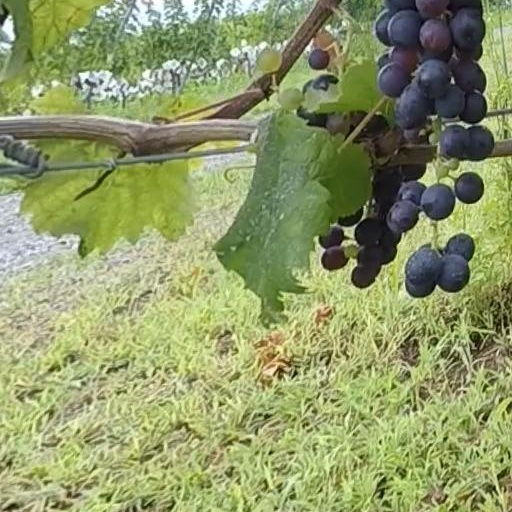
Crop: grape